NASA Research Park

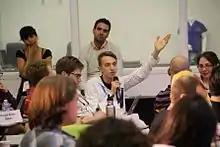
Federico Pistono speaking at Singularity University, NASA Ames Research Park

NASA Research Park is a research facility under the auspices of NASA located in San Jose, California. It is focused on fostering collaboration among government entities and academic institutions.